Julian Marchlewski

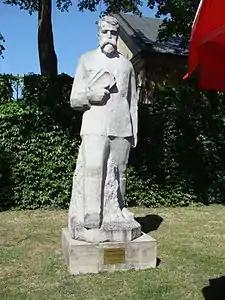
Monument to Julian Marchlewski

In autumn 1921, Marchlewski was sent on a long diplomatic mission to China. He returned in June 1922. He was the first rector of the Communist University of the National Minorities of the West. As an economist, he was an expert in agriculture and took part in the preparation of the Bolshevik program with respect to the peasantry. Marchlewski also wrote scientific and theoretical works on history, philosophy and culture. He died near Nervi, Italy in 1925 during a vacation.